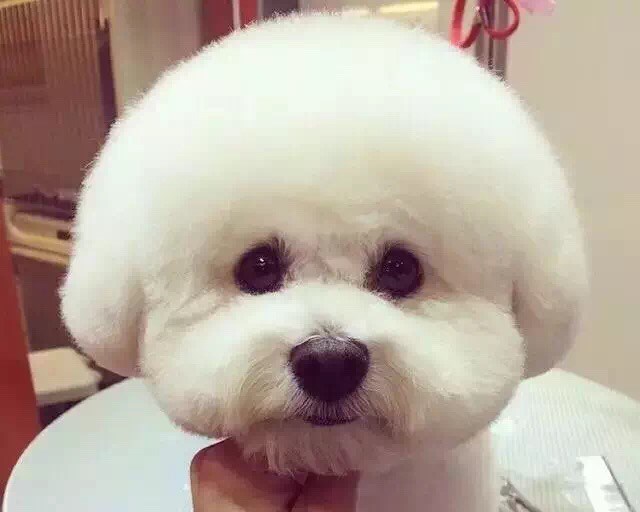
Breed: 3083-n000117-Bichon_Frise